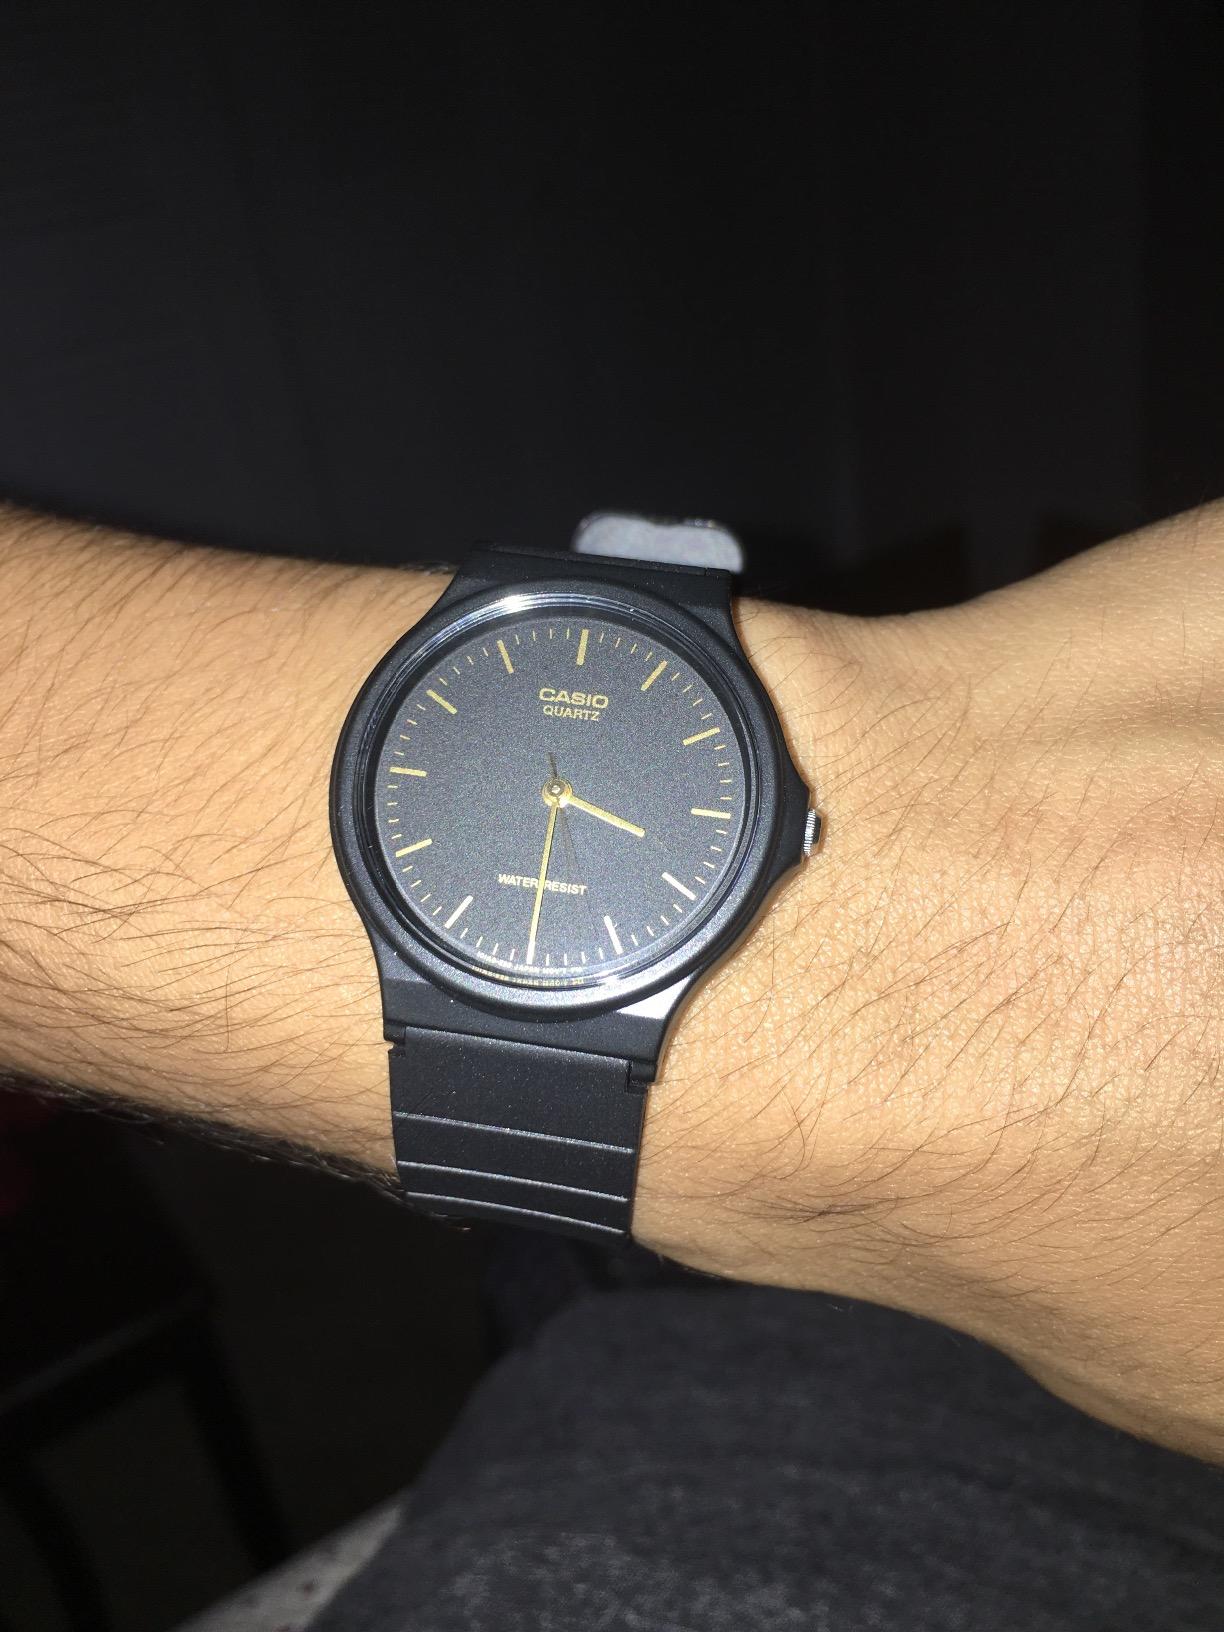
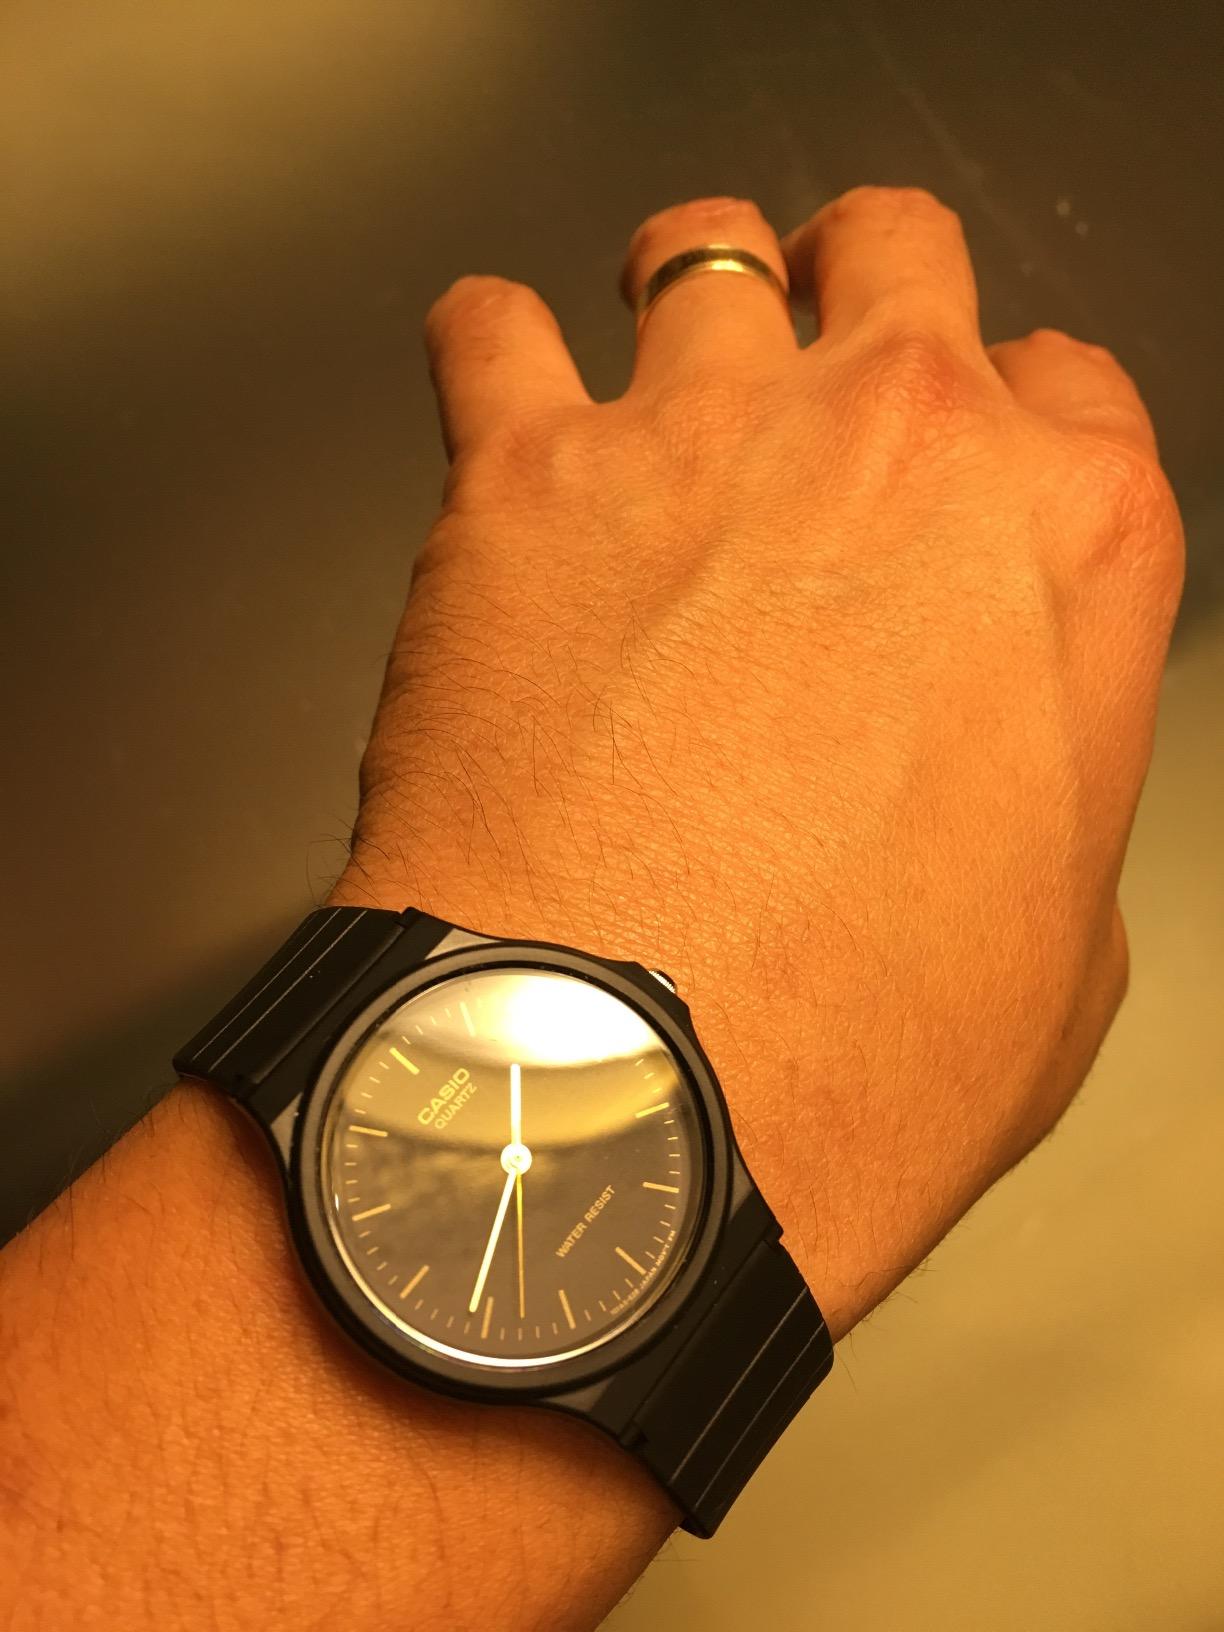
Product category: accessories_watch
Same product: yes